Answer in natural language. Considering the relative positions, where is dark brown colour bed (highlighted by a red box) with respect to Doorway (highlighted by a blue box)? Choose between the following options: right or left
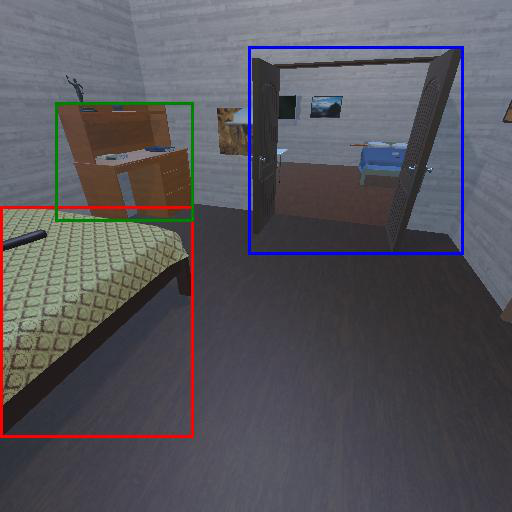
<answer>left</answer>